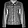
Label: Coat